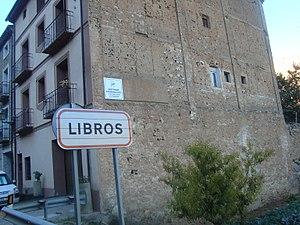
Libros est une commune d’Espagne, dans la province de Teruel, communauté autonome d'Aragon comarque de Teruel